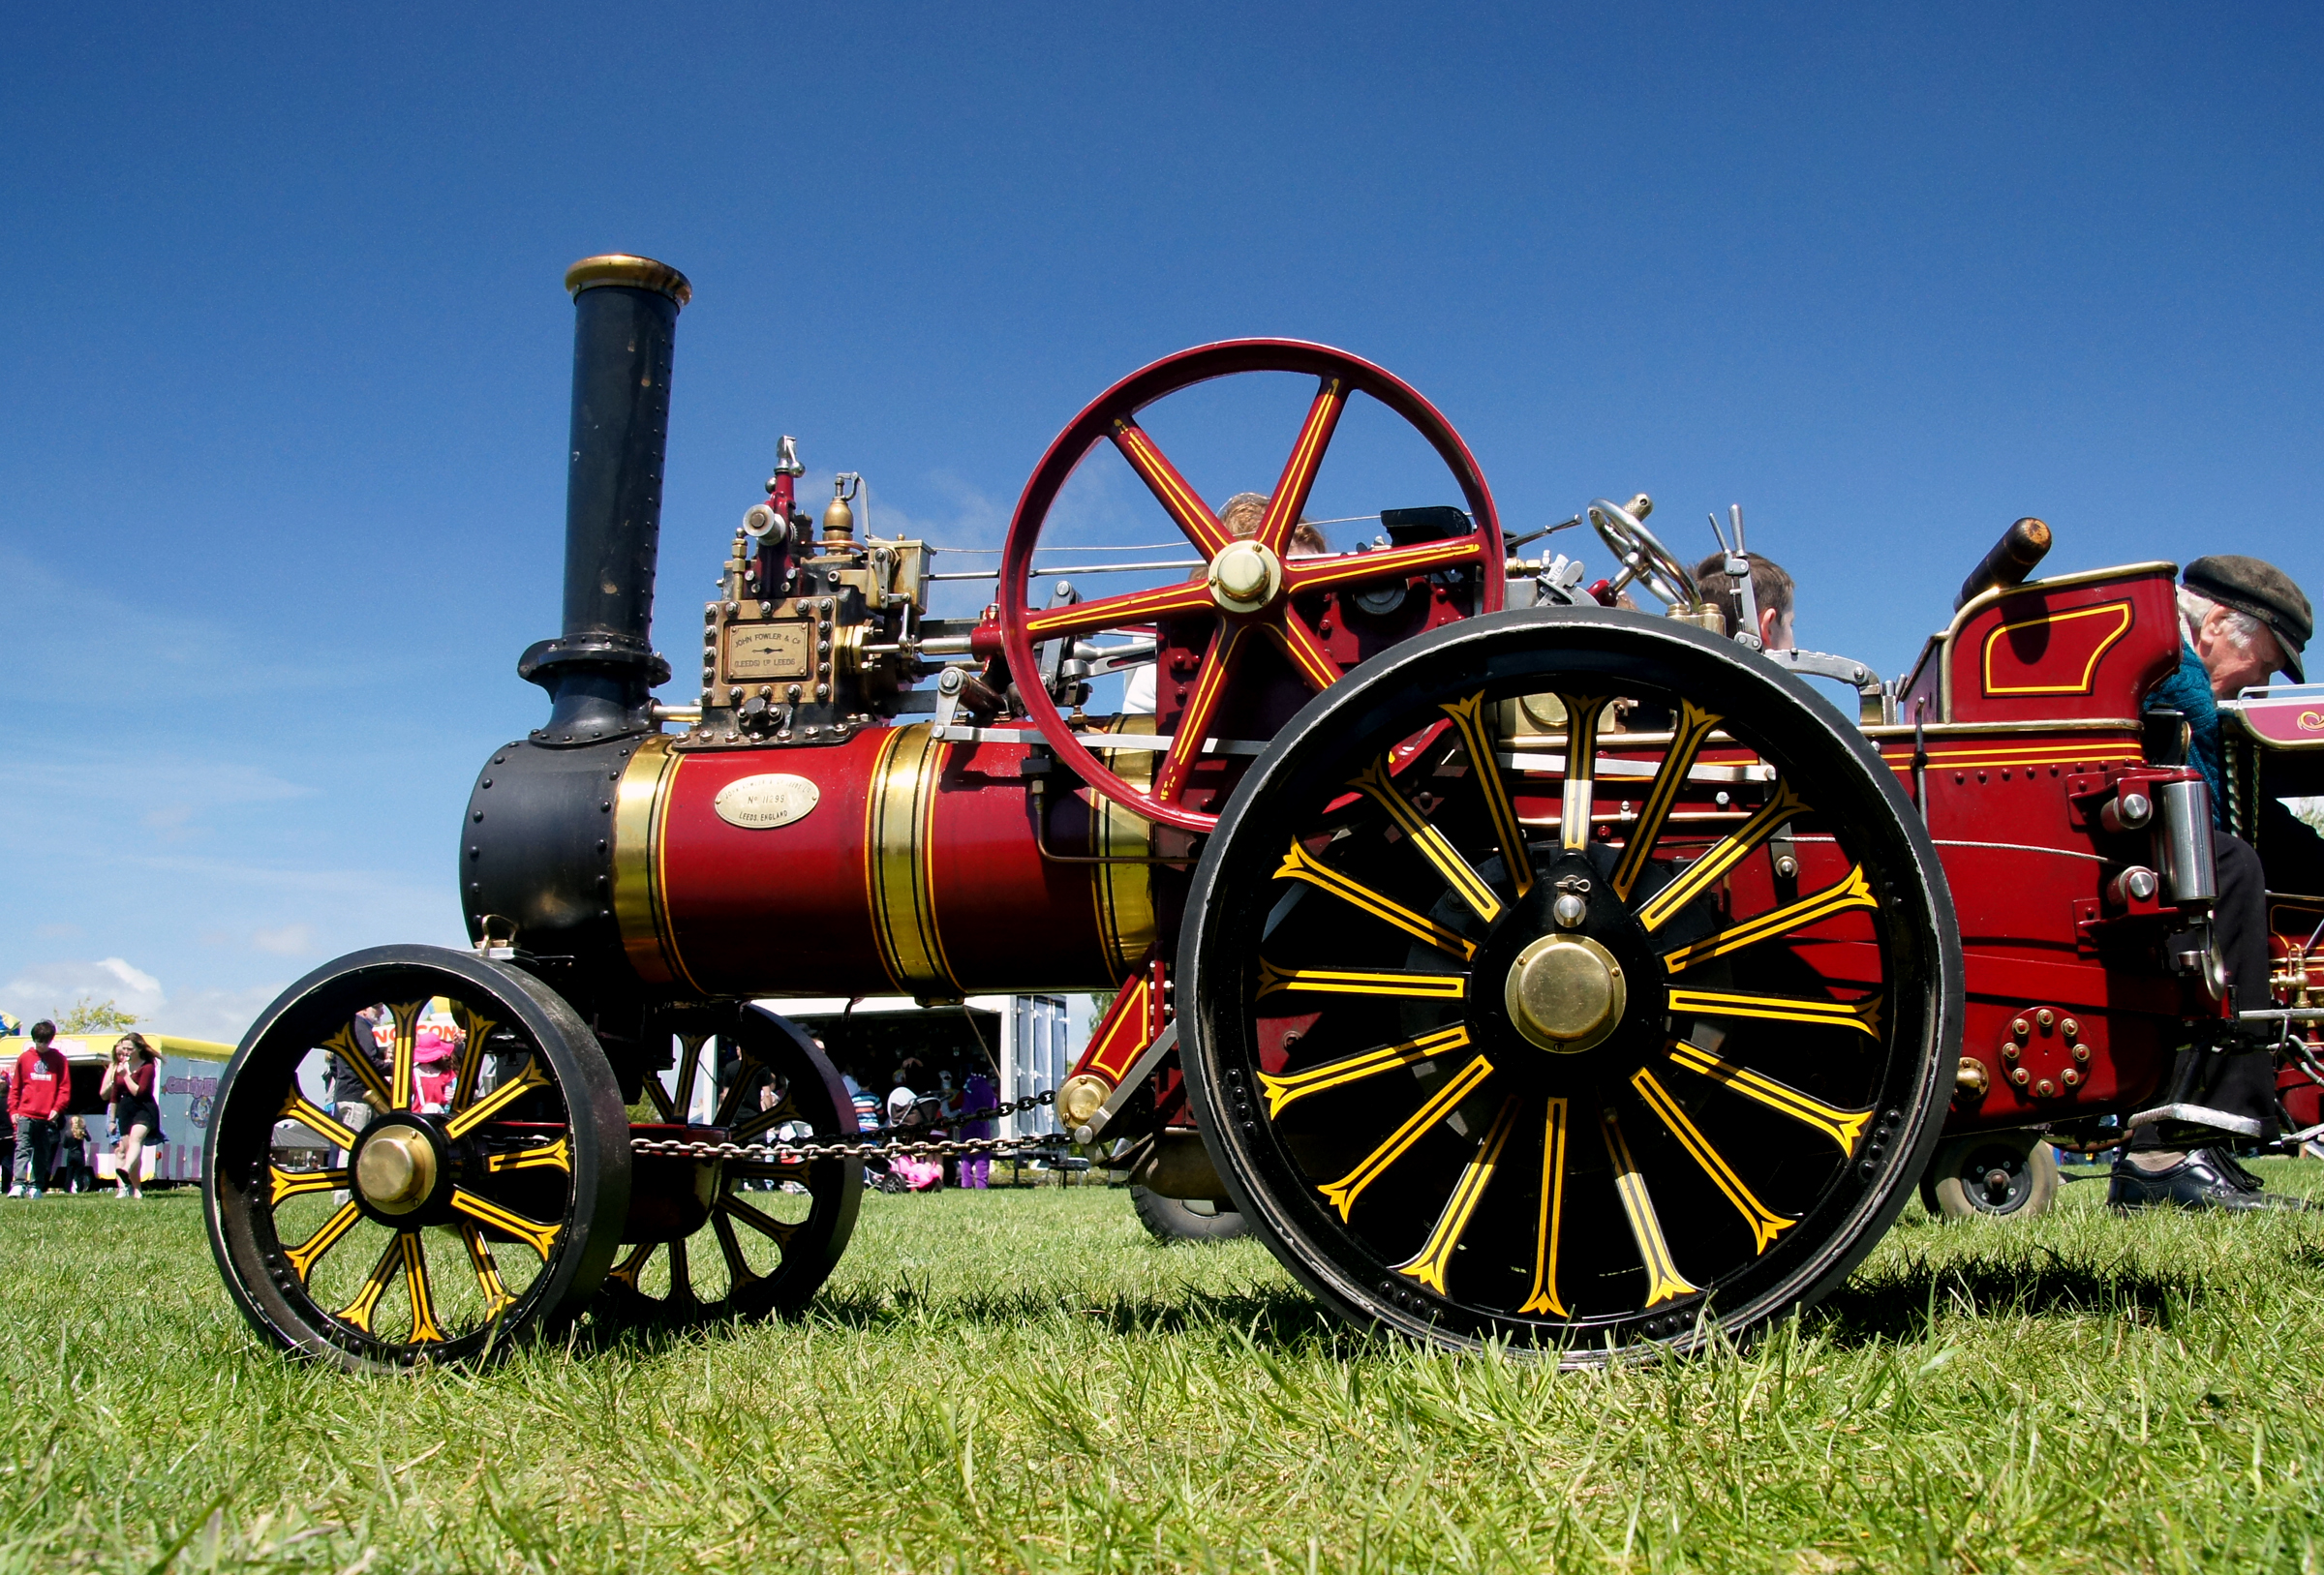
wheel, vehicle, steam engine, cannon, sonydslra580, streampoweredengine, scalemodel, tractionengines, johnfowlerandco, modelengines, aircraft engine, automotive engine part